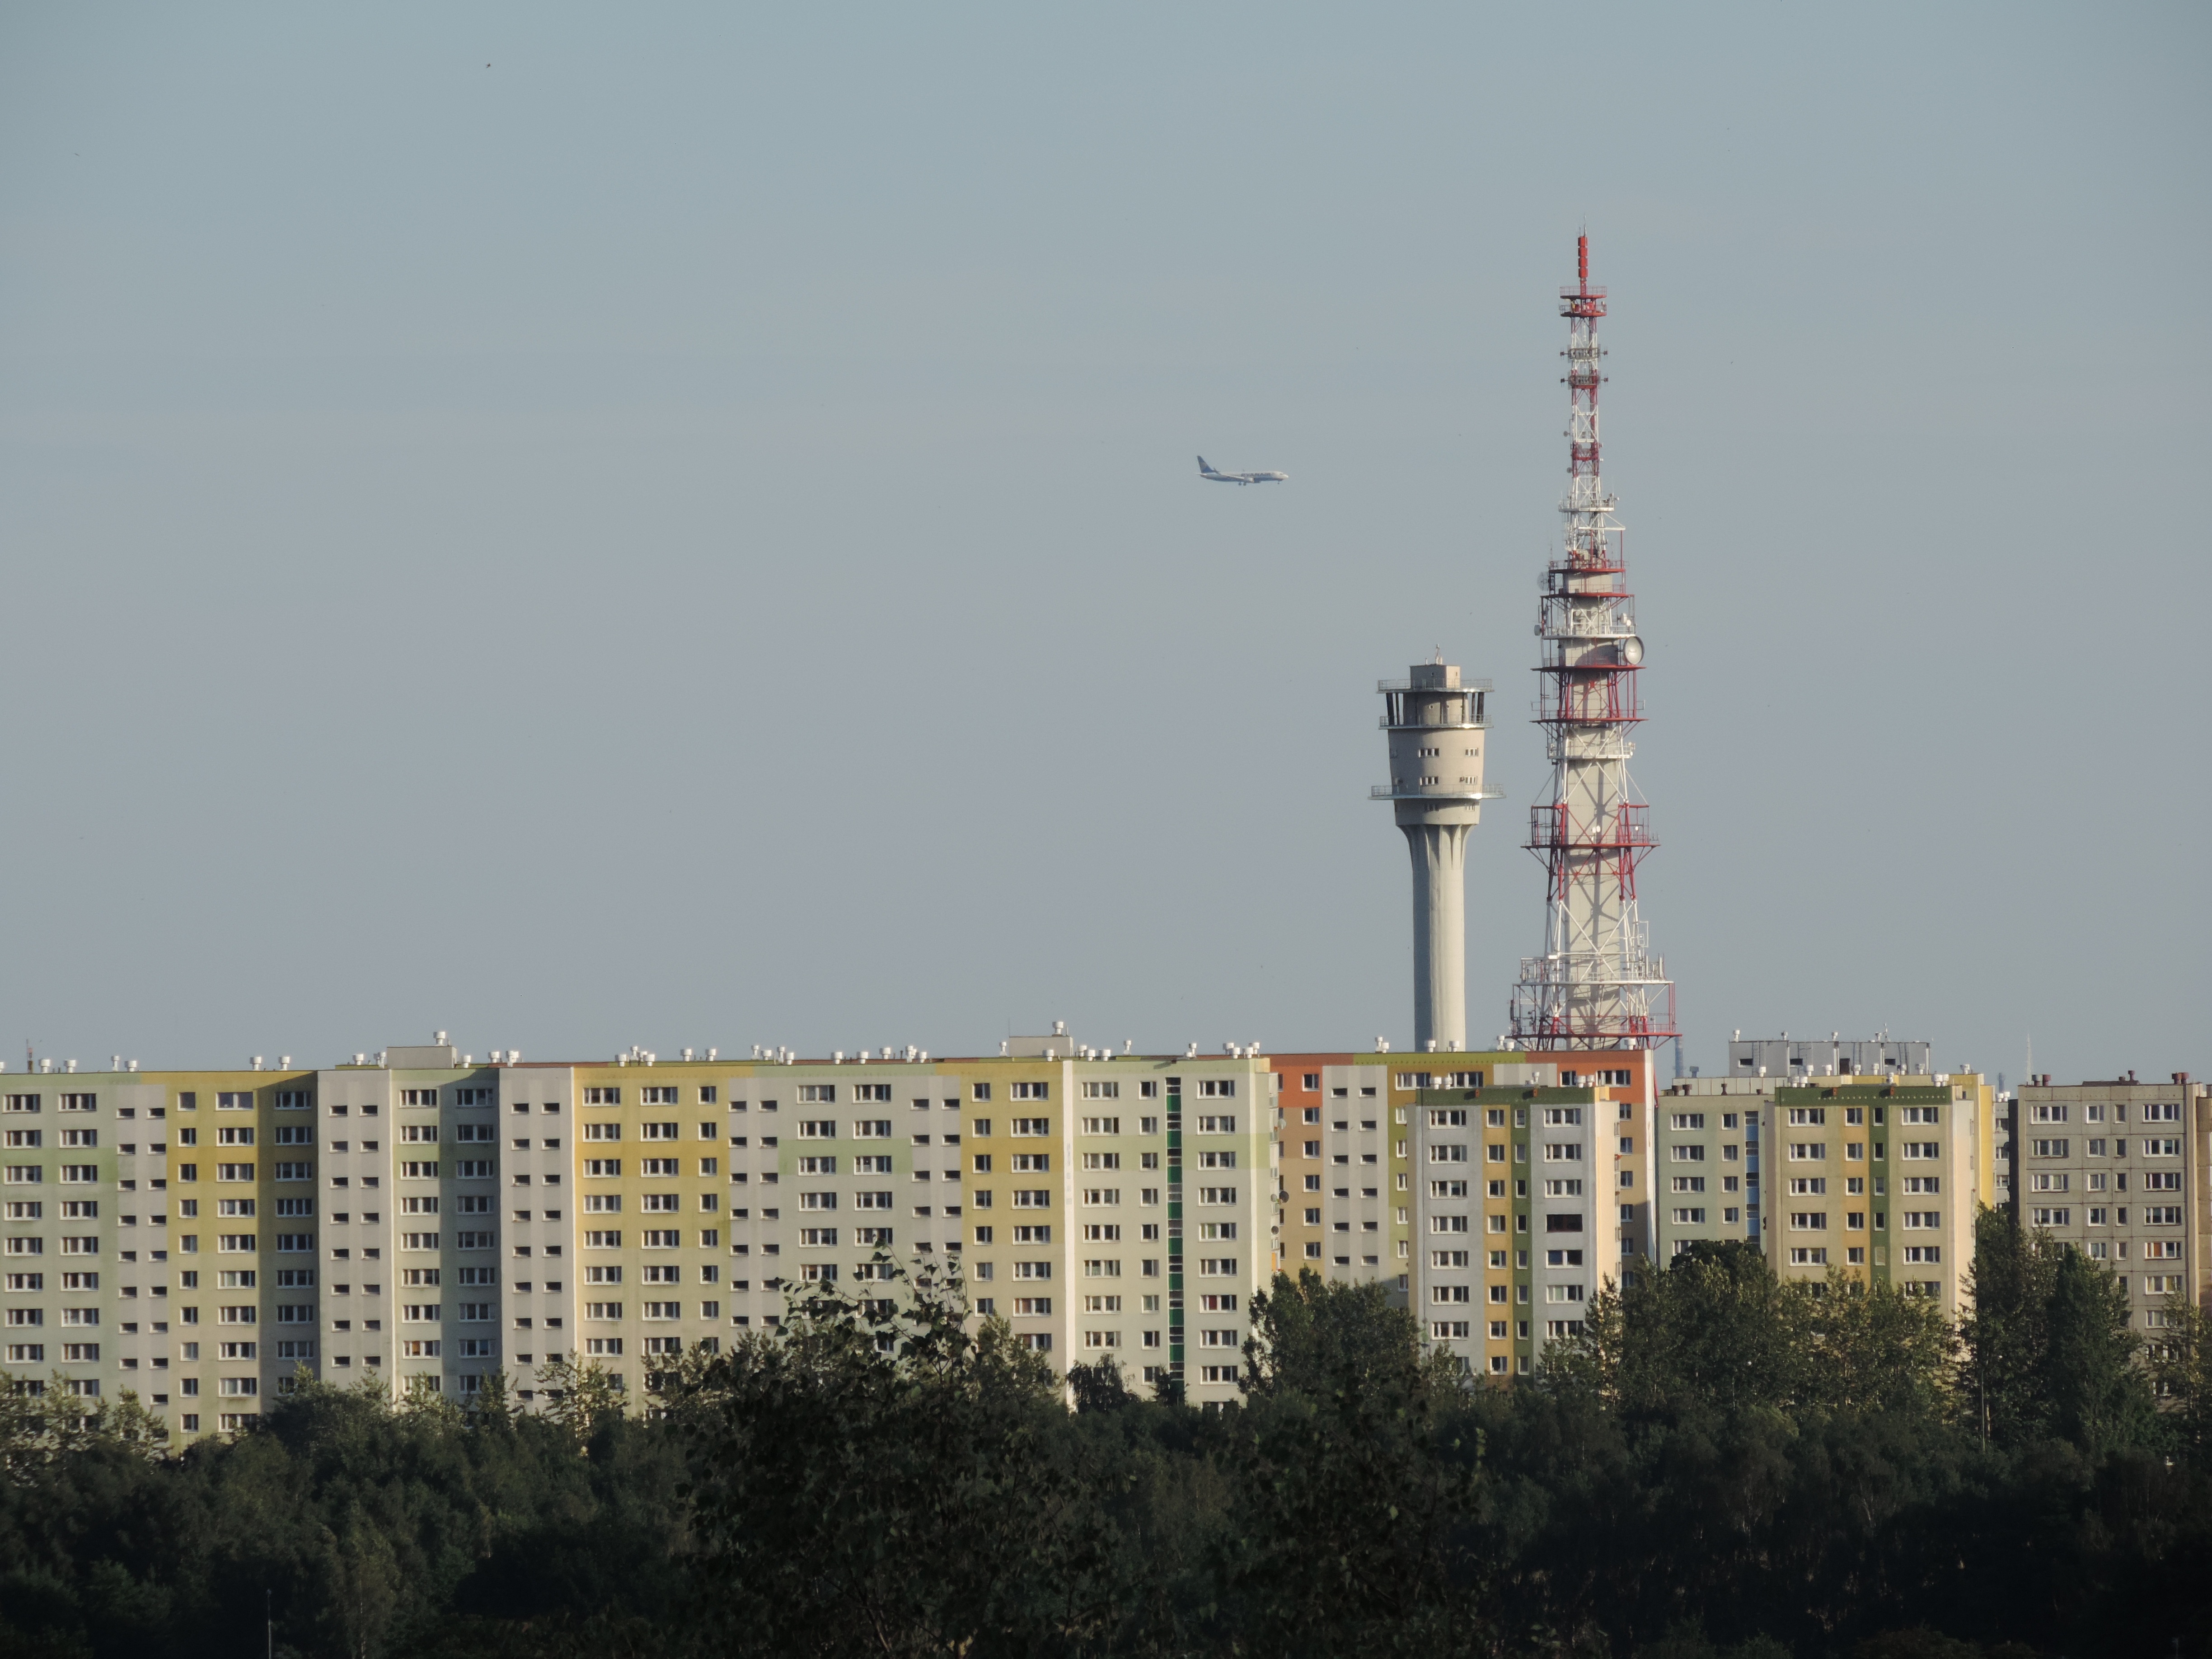
skyline, view, skyscraper, cityscape, lookout, tower, landmark, industry, tower block, buildings, poznan, control tower, urban area, outdoor structure, two towers, and you